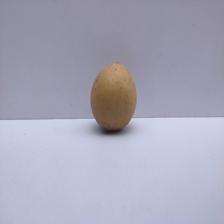
Size: Medium